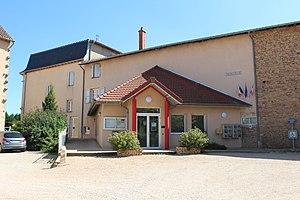
Mairie de Saint-Albain.